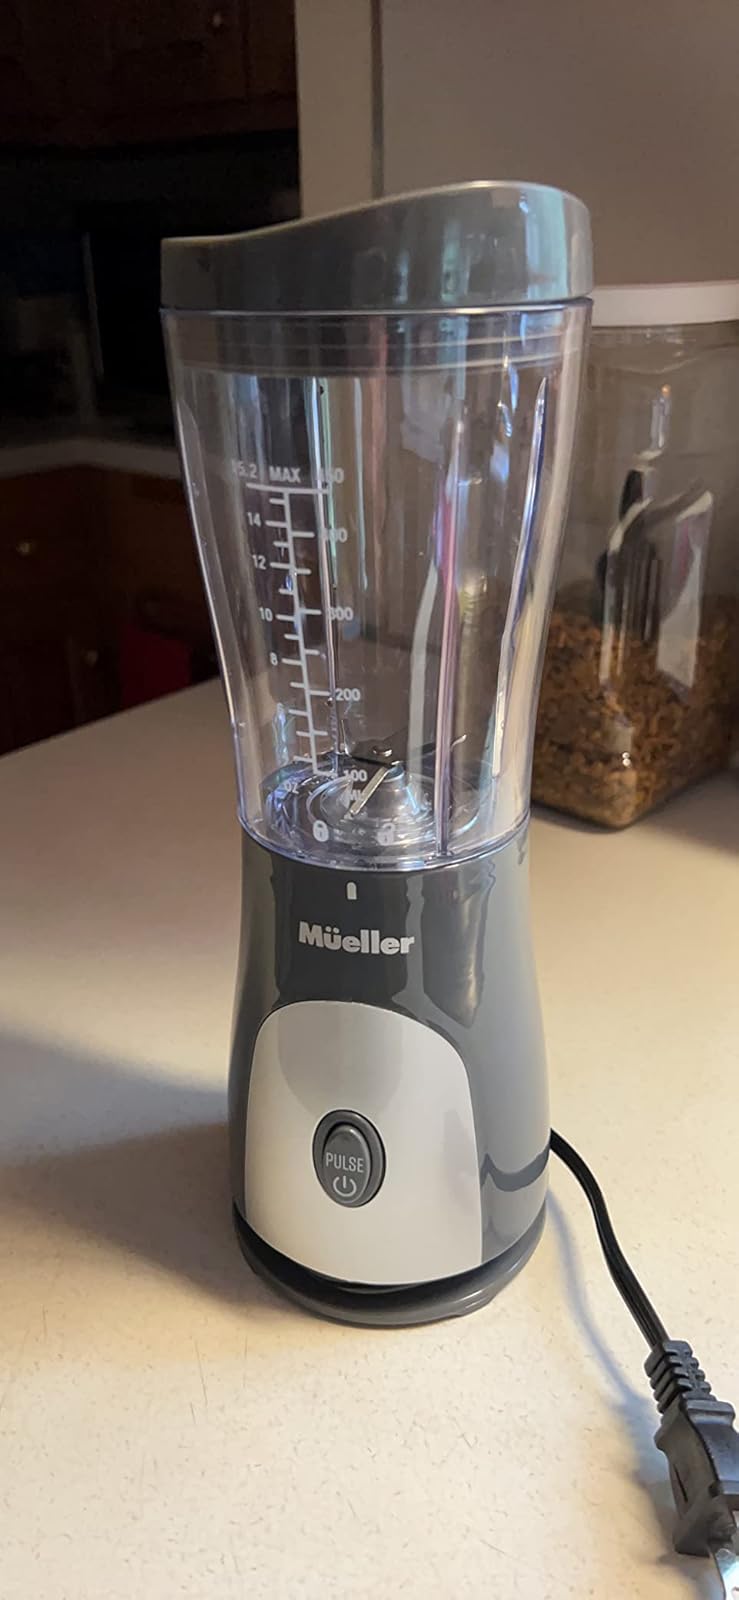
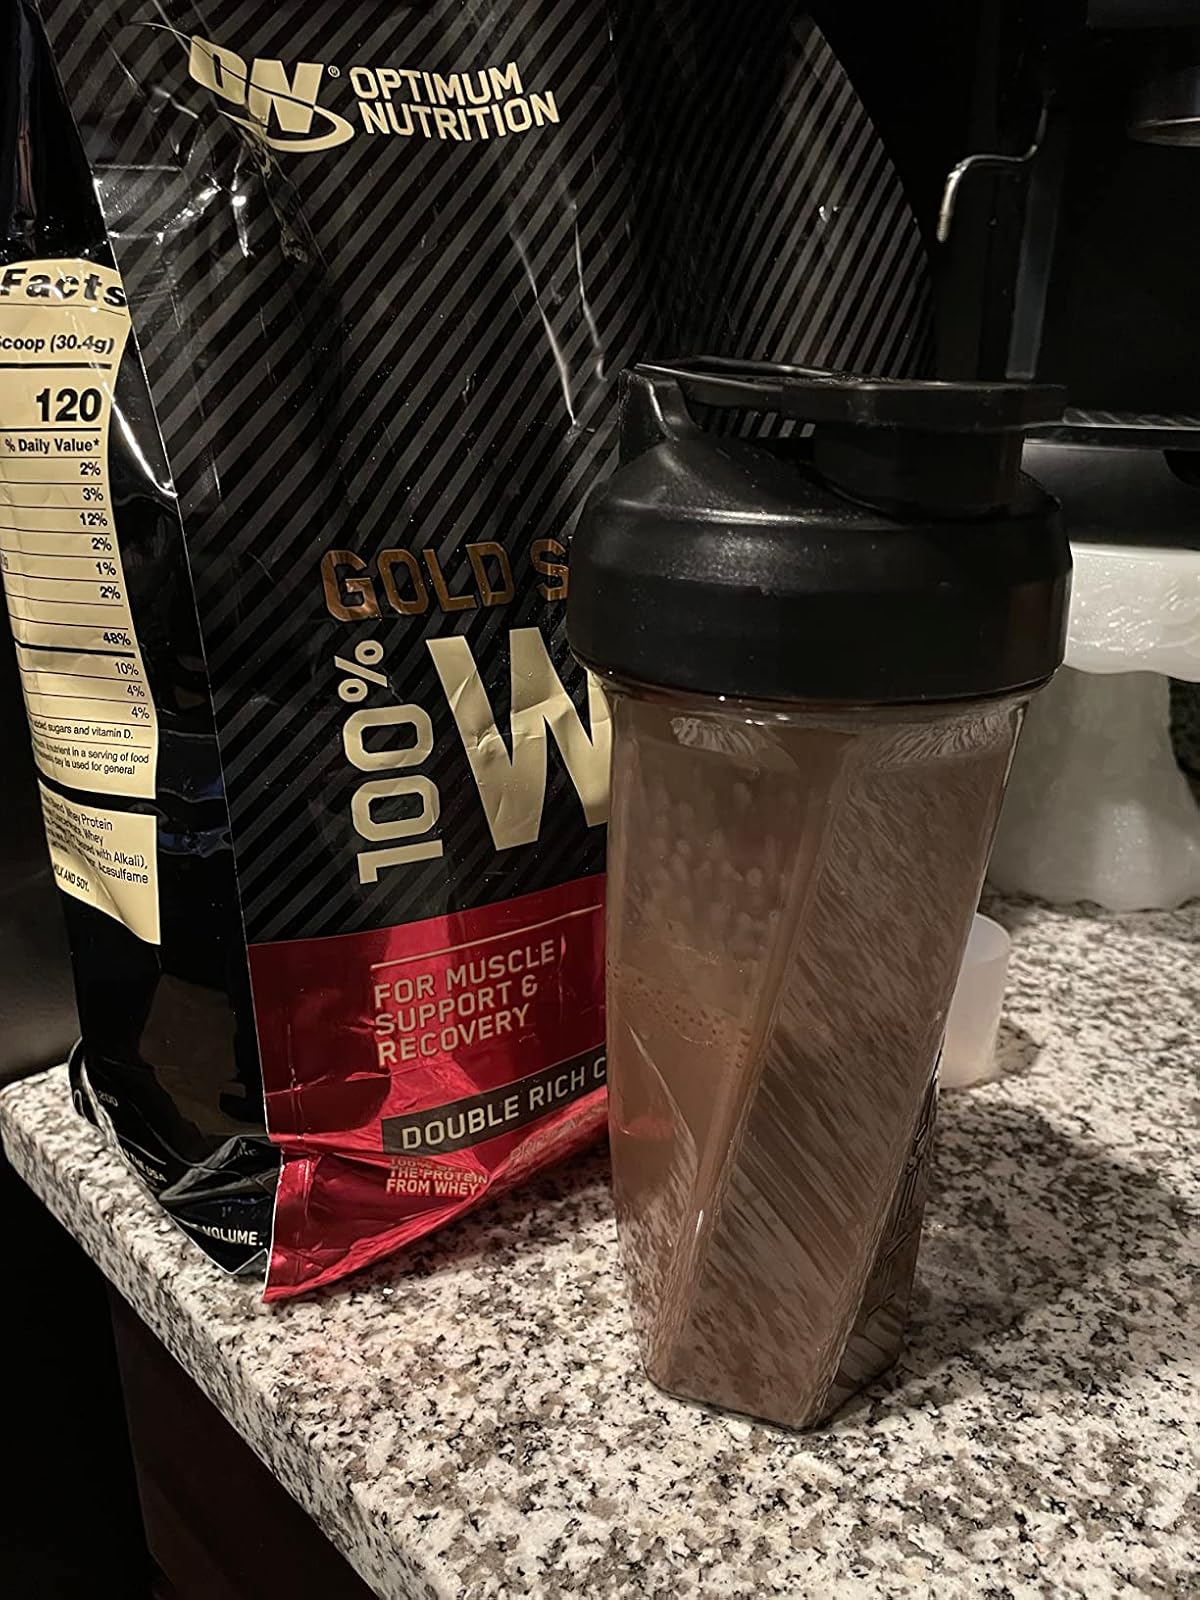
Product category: items_blender
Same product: no